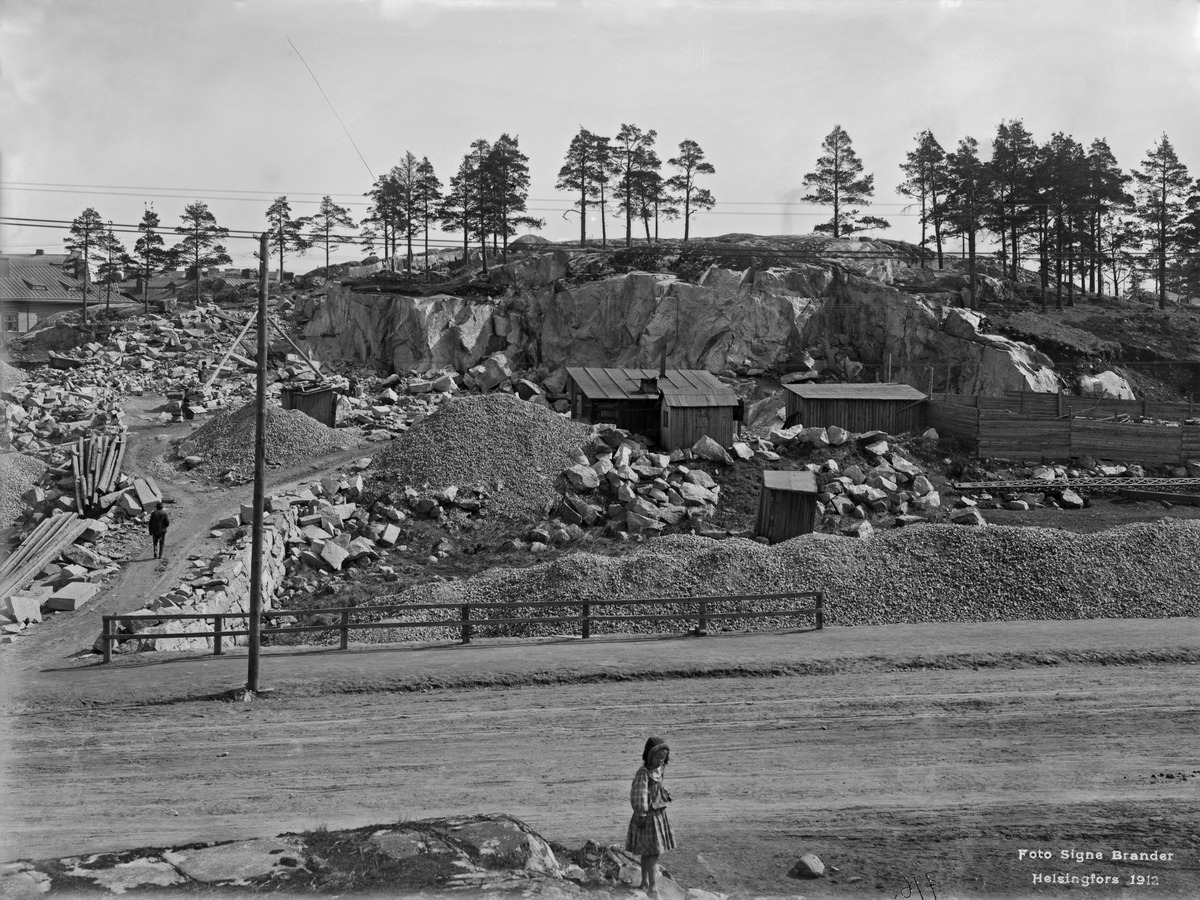
Kallionlouhintaa
sisällön kuvaus: Kallionluohintaa. mustavalkoinen
Kuvaaja: Brander, Signe, valokuvaaja
Ajankohta: kuvausaika 1912
Aiheet: rakentaminen kaupunkirakentaminen, louhinta